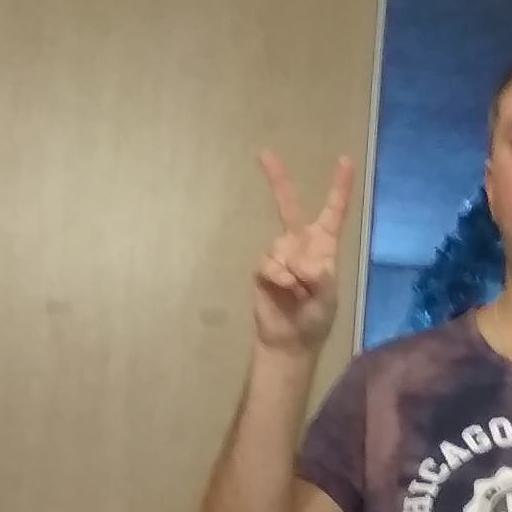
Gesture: peace